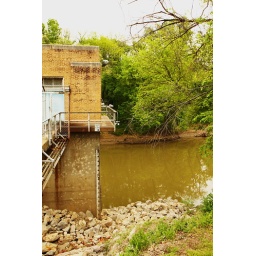
During the July 2007 flood the Verdigris river came up to 30' 4&amp;quot; to the arrow on the sign in the middle of the picture